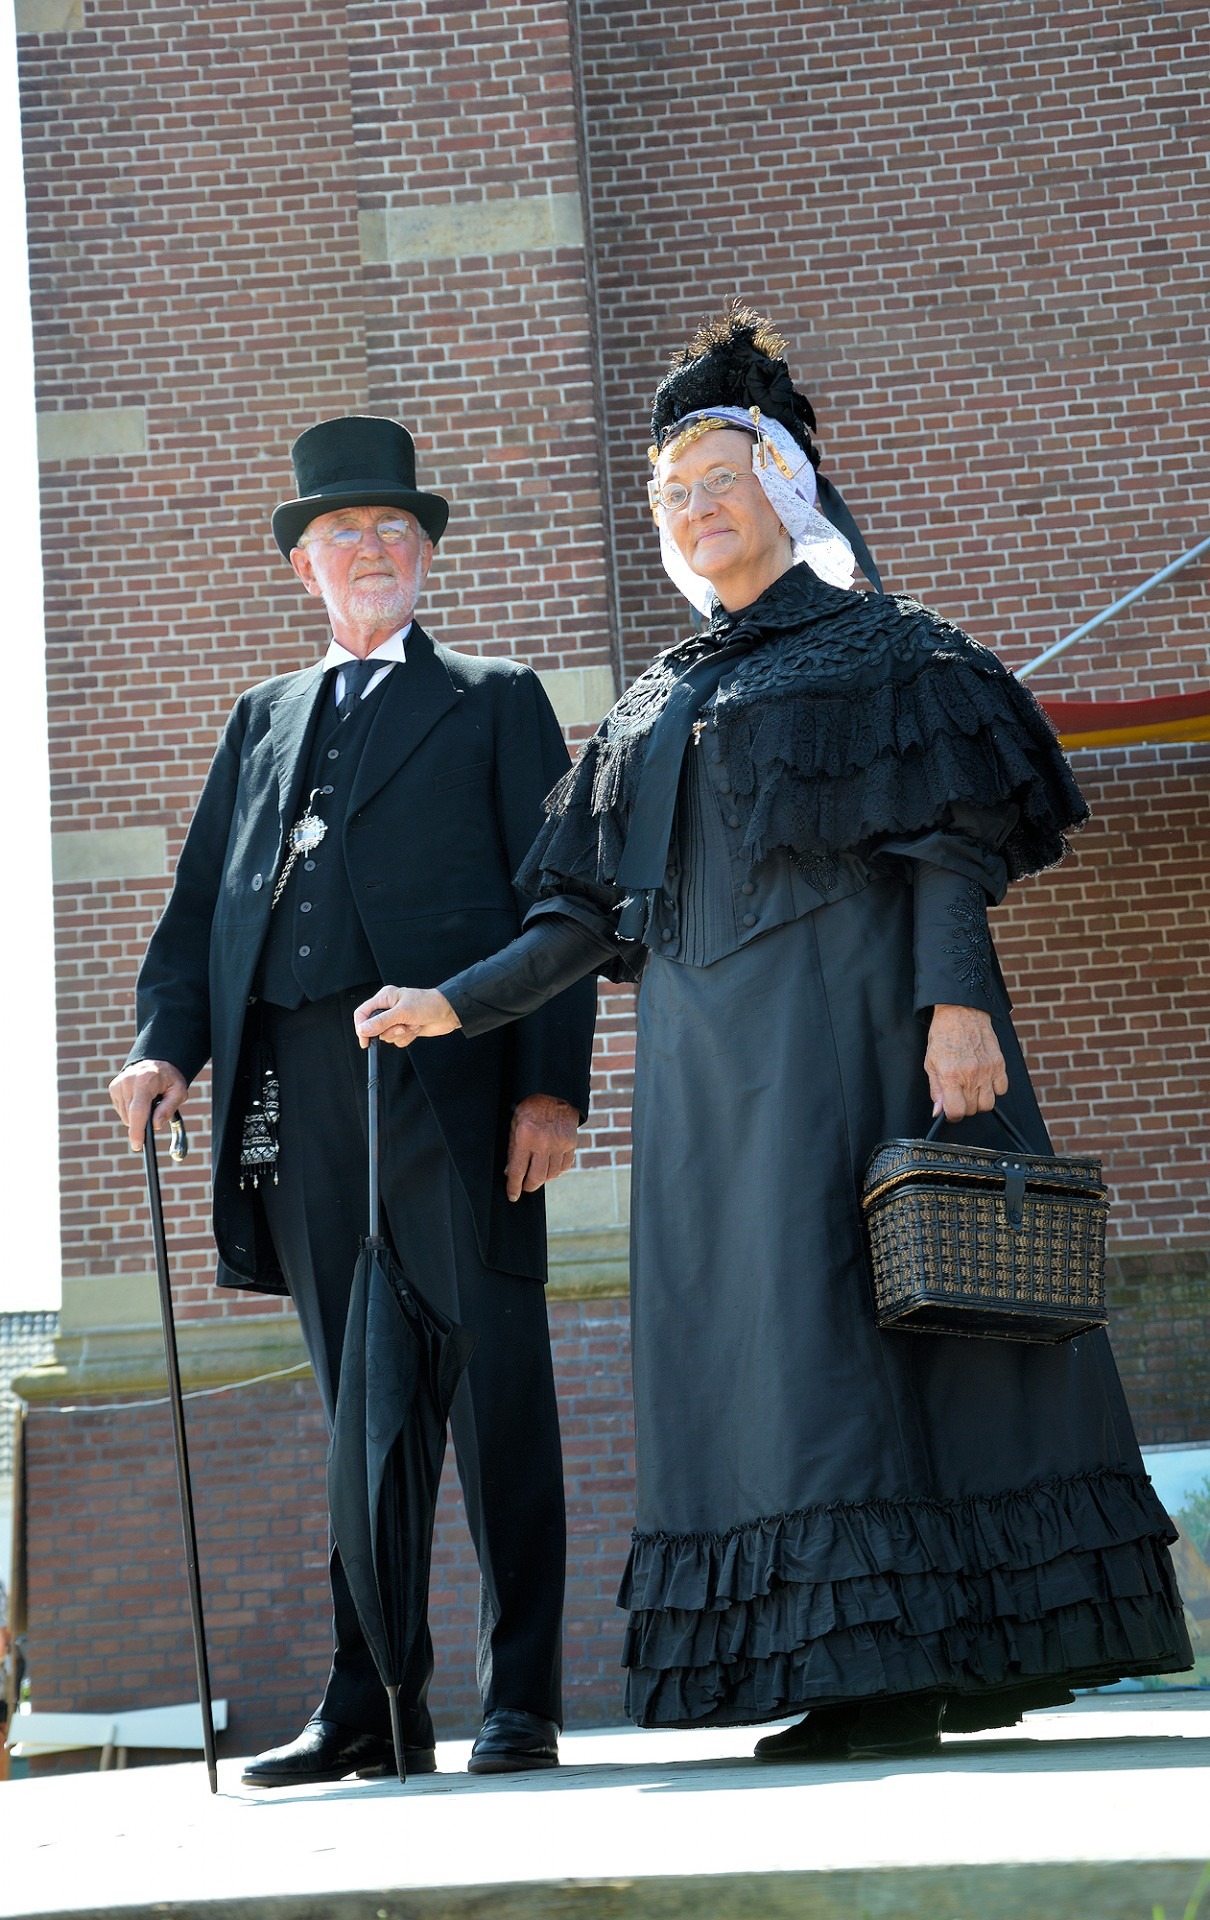
person, vintage, tourist, concert, europe, show, artistic, holiday, couple, fashion, clothing, attraction, historic, ethnic, perform, native, theatre, holland, festival, netherlands, stage, classical, dutch, performance, culture, theater, history, handmade, heritage, event, tradition, costume, graduation, presentation, entertainment, unique, official, cultural, theatrical, military officer, academic dress, folkloric